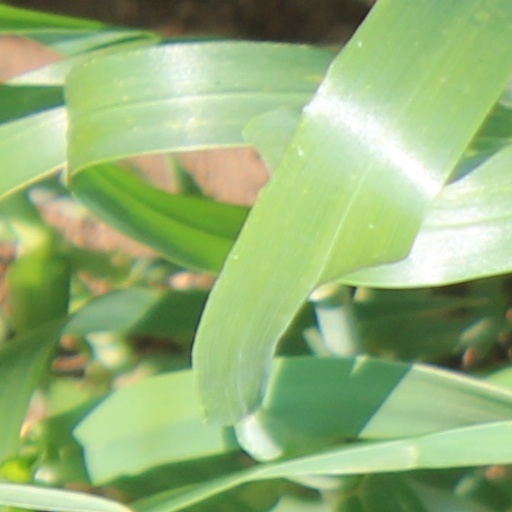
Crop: wheat